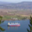
Label: ship